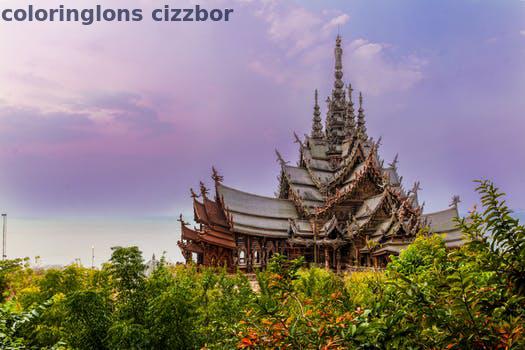
Label: Watermark